Dnipro

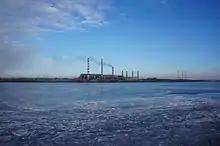
The Prydniprovsk Power Plant

To comply with the 2015 decommunization law the city was renamed "Dnipro" in May 2016, after the river that flows through the city. By summer 2016 not only was the city renamed, but so were more than 350 streets, alleys, driveways, squares and parks. For example, Karl Marx Avenue, the main street, was renamed Yavornytskyi Avenue in honour of the once neglected city and cossack historian. This was 12 per cent of all of the city's toponymies. Five of the eight urban districts of the city received new names.